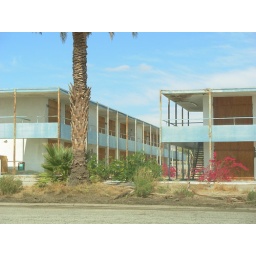
some kind of red plant growing near the motel